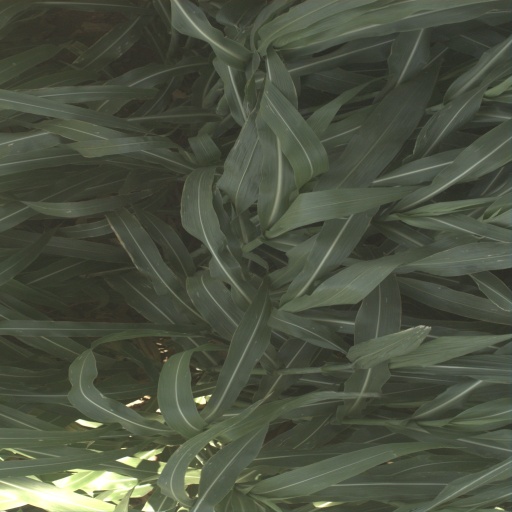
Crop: sorghum